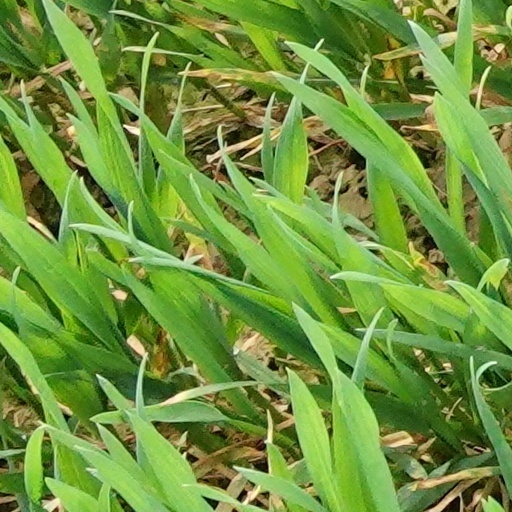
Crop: wheat